José Ramos Tinhorão

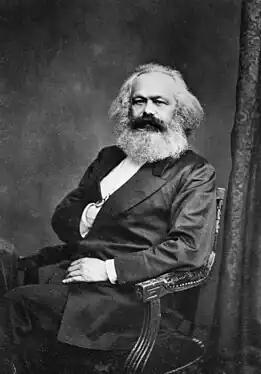
Karl Marx, German exponent of historical materialism

Faithful to historical materialism and dialectical materialism, he understood history as the chronicle of men in the world – and of their relations with nature and with each other in society. Since in a class society each social class projects its ideology on culture and cultural production expresses the ideology of the class that engendered it, then every culture in a class society is class culture.